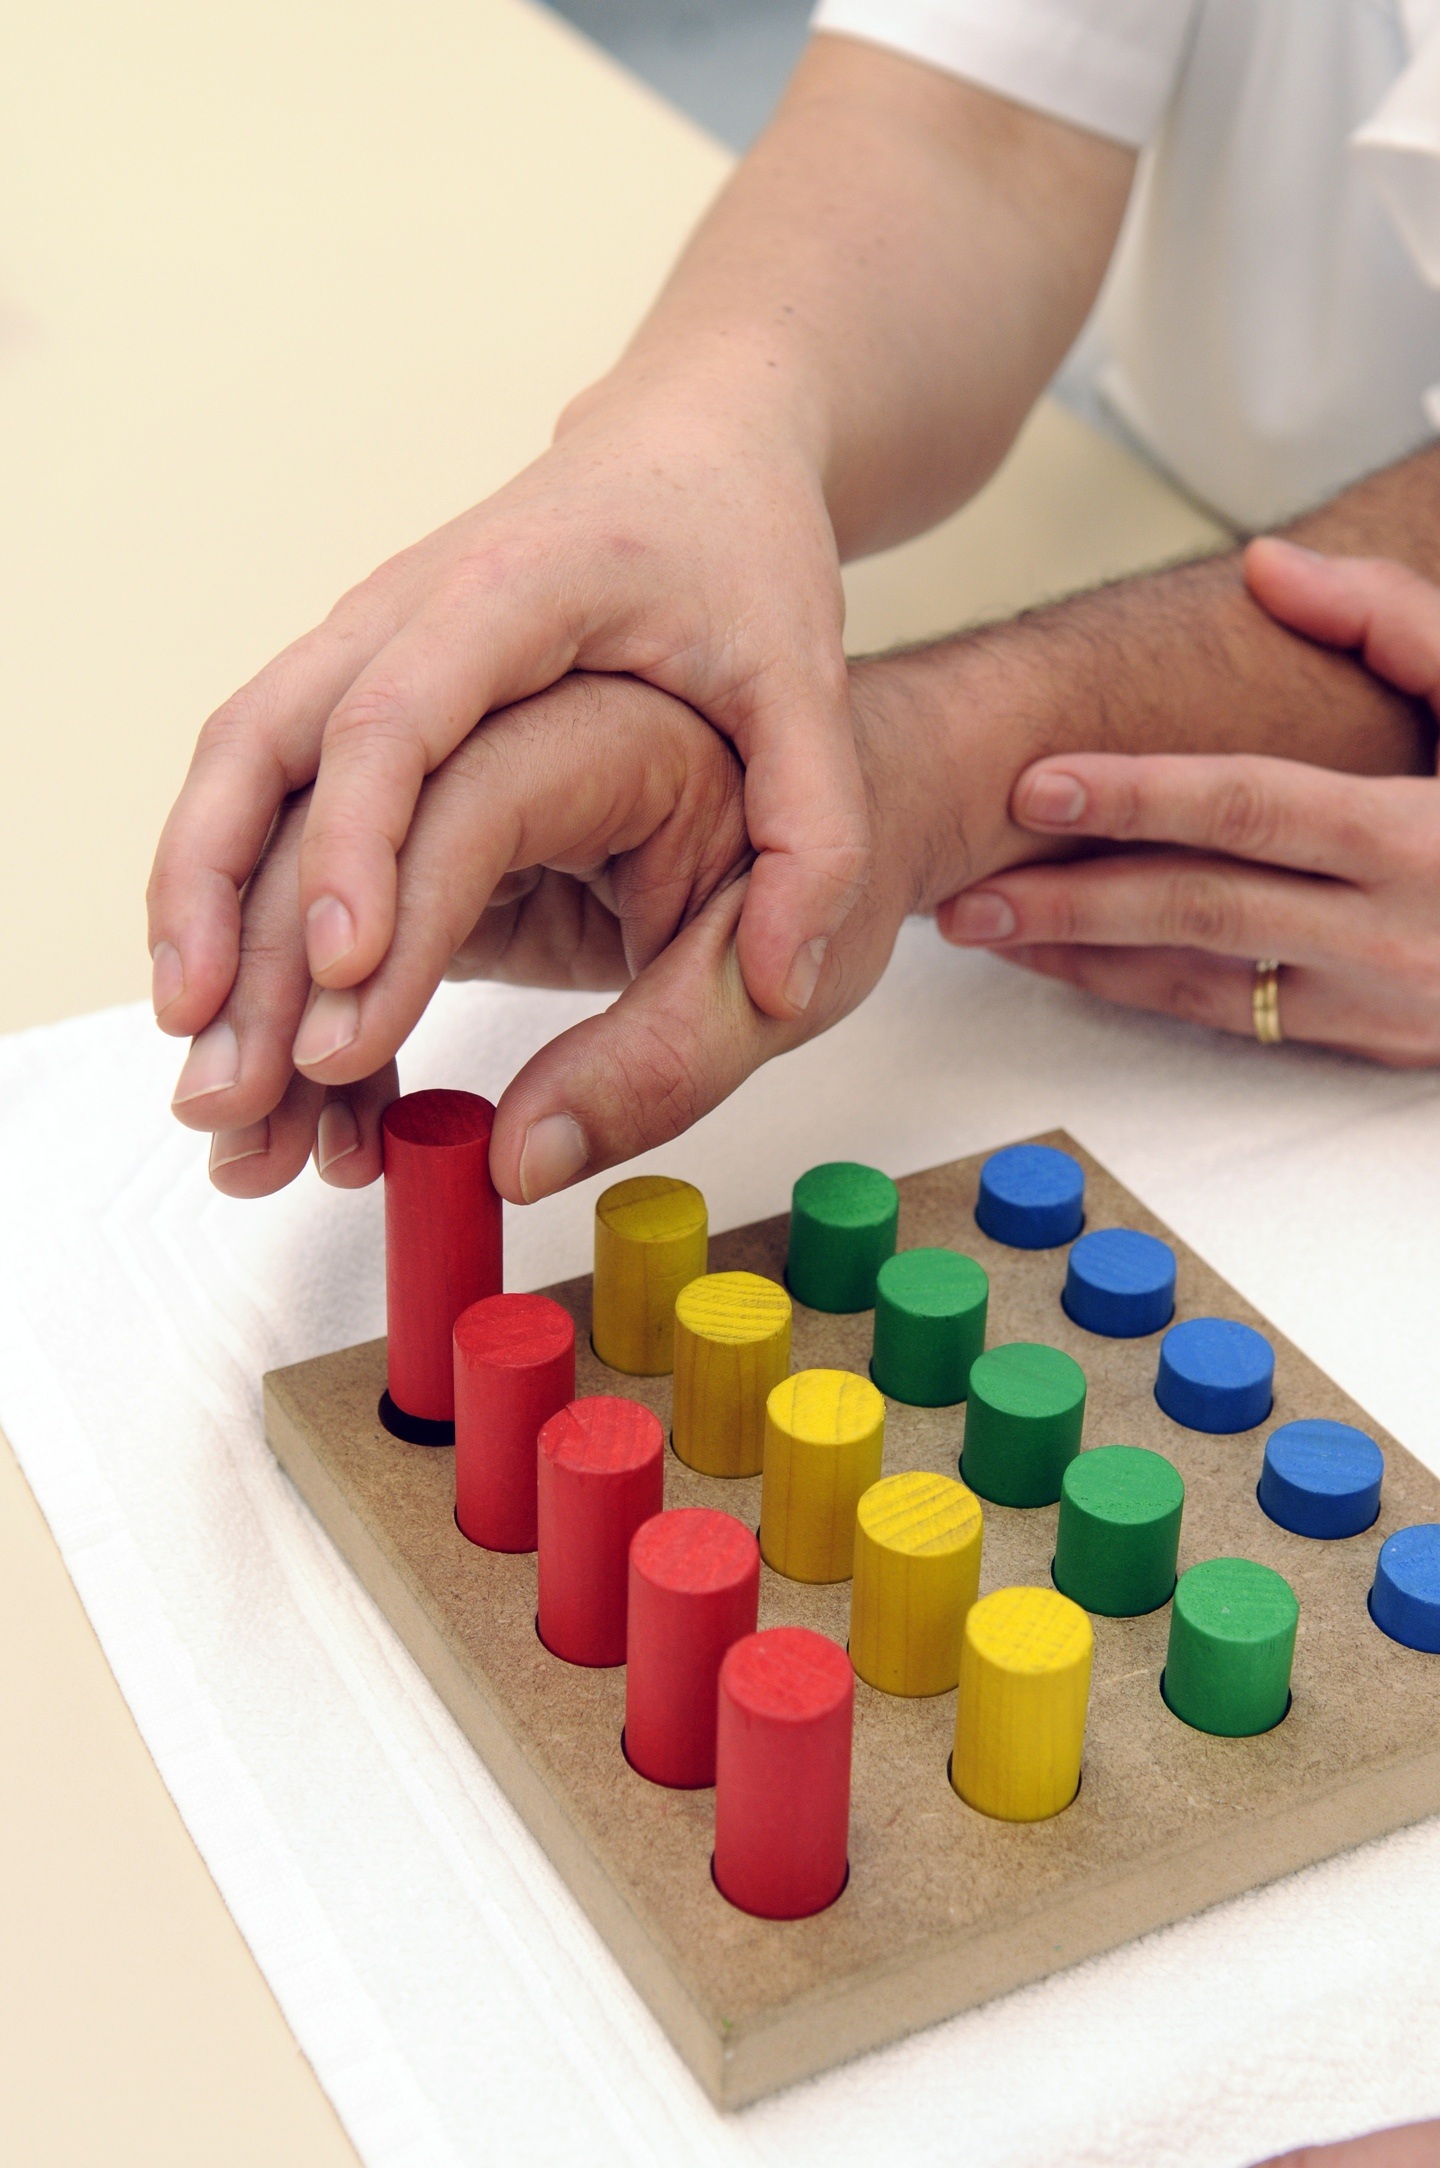
writing, hand, play, toy, rehabilitation, evaluation, physical therapy, occupational therapy